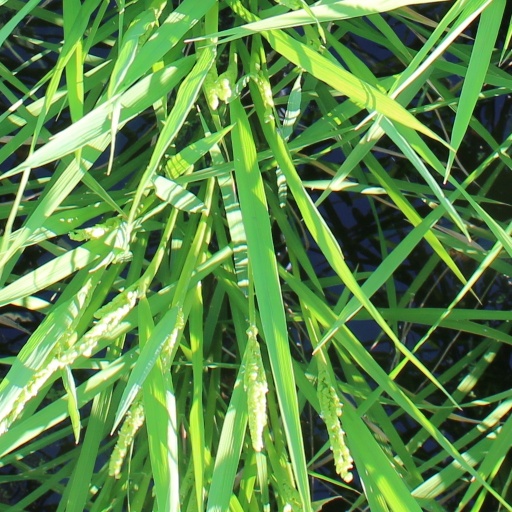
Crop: rice